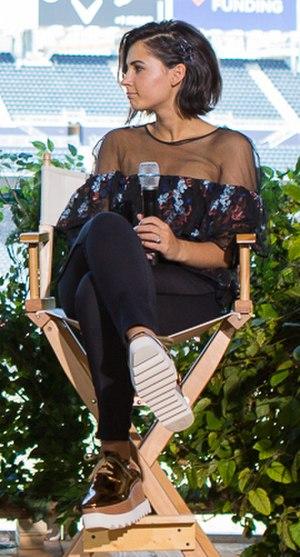
Naomi Scott, de son vrai nom Naomi Grace Scott, née le 6 mai 1993 à Londres, en Angleterre, au, est une actrice et chanteuse anglaise.